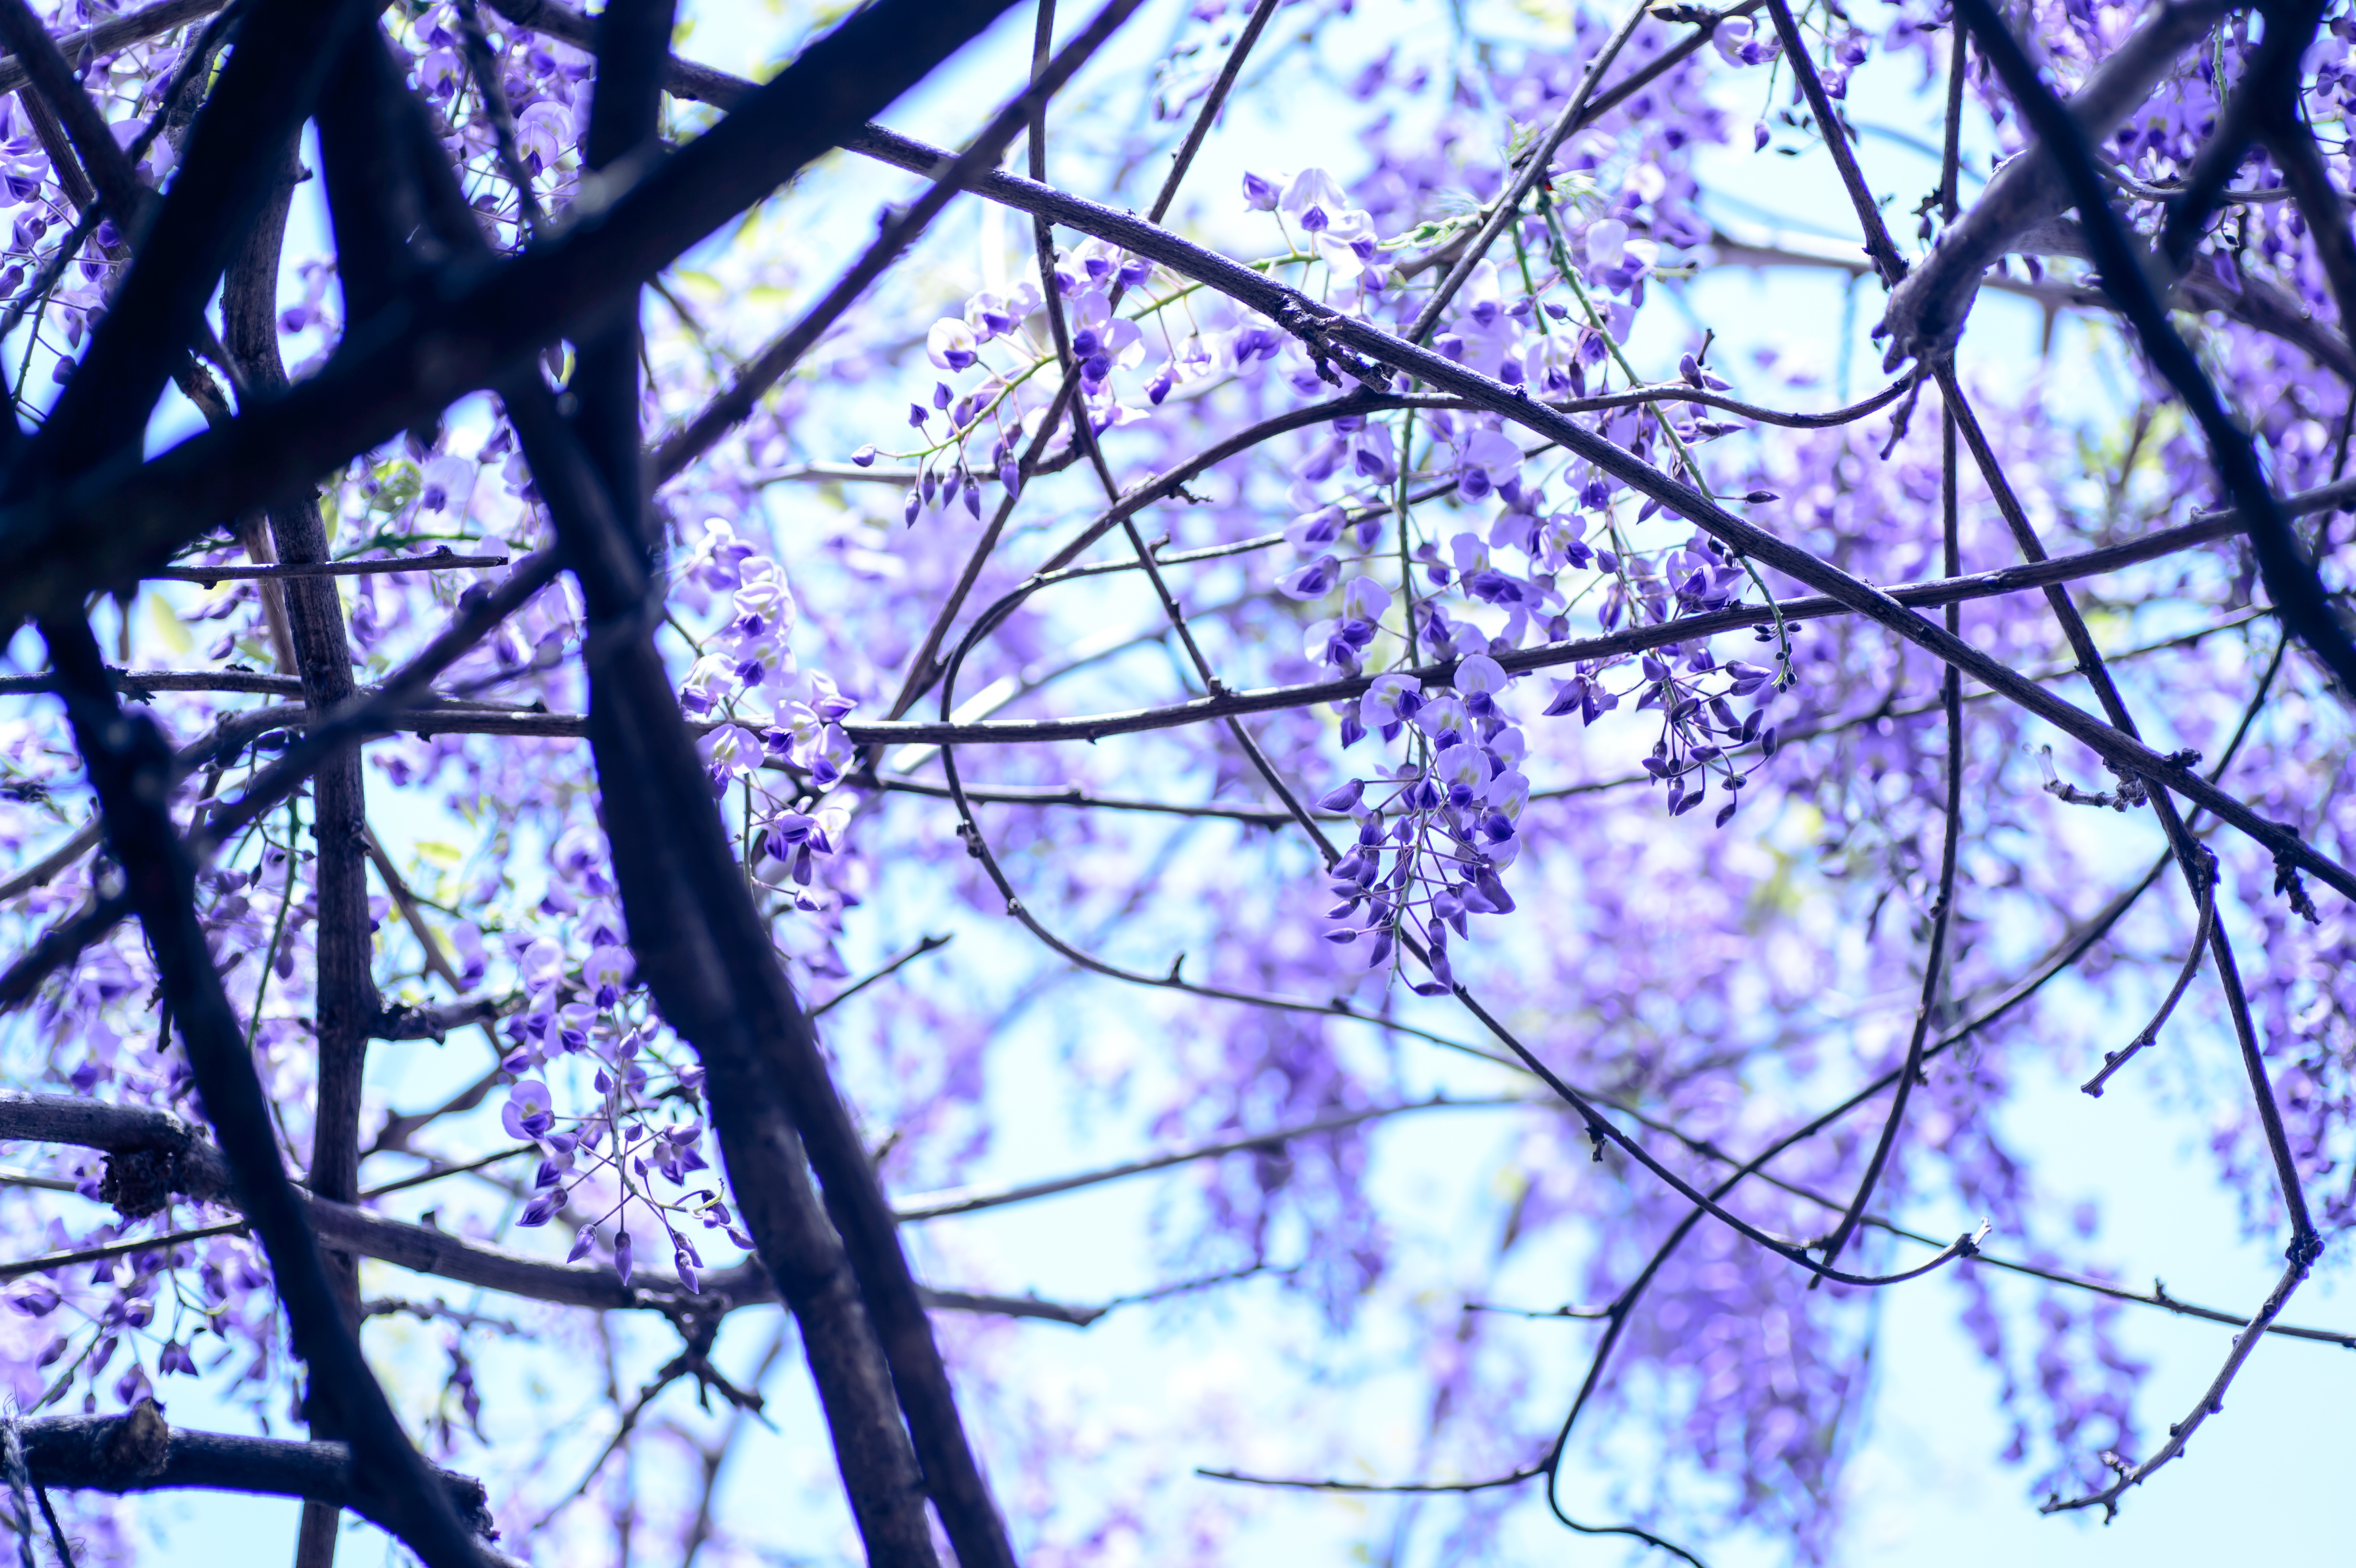
tree, branch, blossom, winter, plant, sky, sunlight, leaf, flower, purple, spring, natural, blue, japan, season, flowers, spring flowers, wisteria, japan flower, woody plant